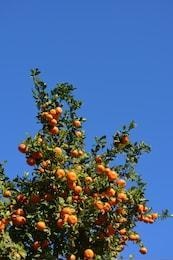
Label: mandarine